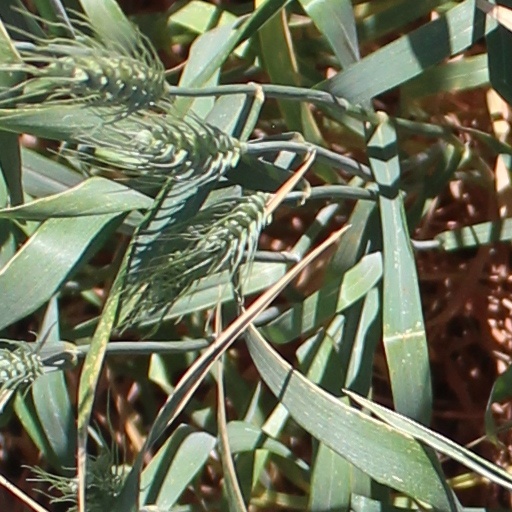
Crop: wheat